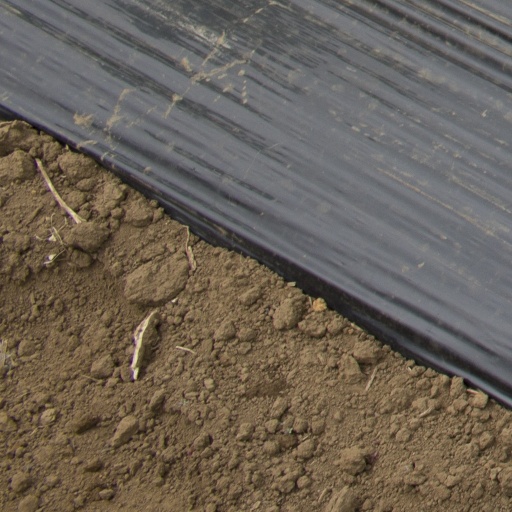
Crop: Jerusalem artichoke